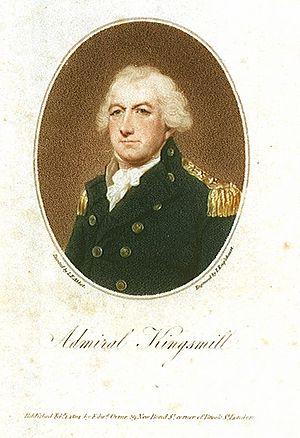
Robert Brice Kingsmill, 1ᵉʳ Baronnet, né en 1730 à Belfast et mort le 23 novembre 1805 dans le Hampshire, est un amiral de la Royal Navy et un homme politique.